Shuten-dōji

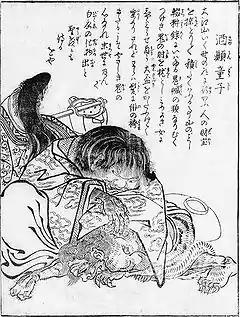
Toriyama Sekien "Shuten-dōji" (酒顚童子) from Konjaku Gazu Zoku Hyakki".

It has been said that Shuten-dōji was the strongest oni of Japan. Academic folklorist has counted Shuten-dōji among the three most feared yōkai in medieval Kyoto, alongside the vixen Tamamo-no-Mae and the demon Ōtakemaru. Cultural anthropologist and folklorist Kazuhiko Komatsu has noted that if people in the Middle Ages, particularly those in the capital, were asked to name the most fearsome yōkai, they would likely mention three: Shuten-dōji, Tamamo-no-mae, and Ōtakemaru.